Describe the emotion expressed in this image:  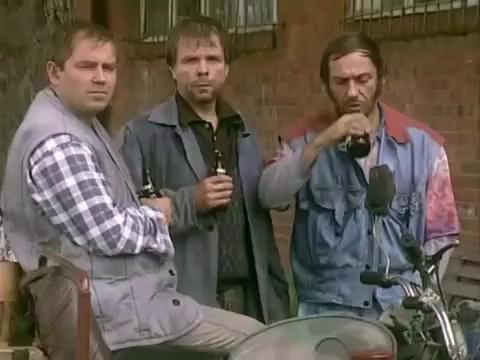
This person displays Suffering, valence and arousal with moderate intensity.